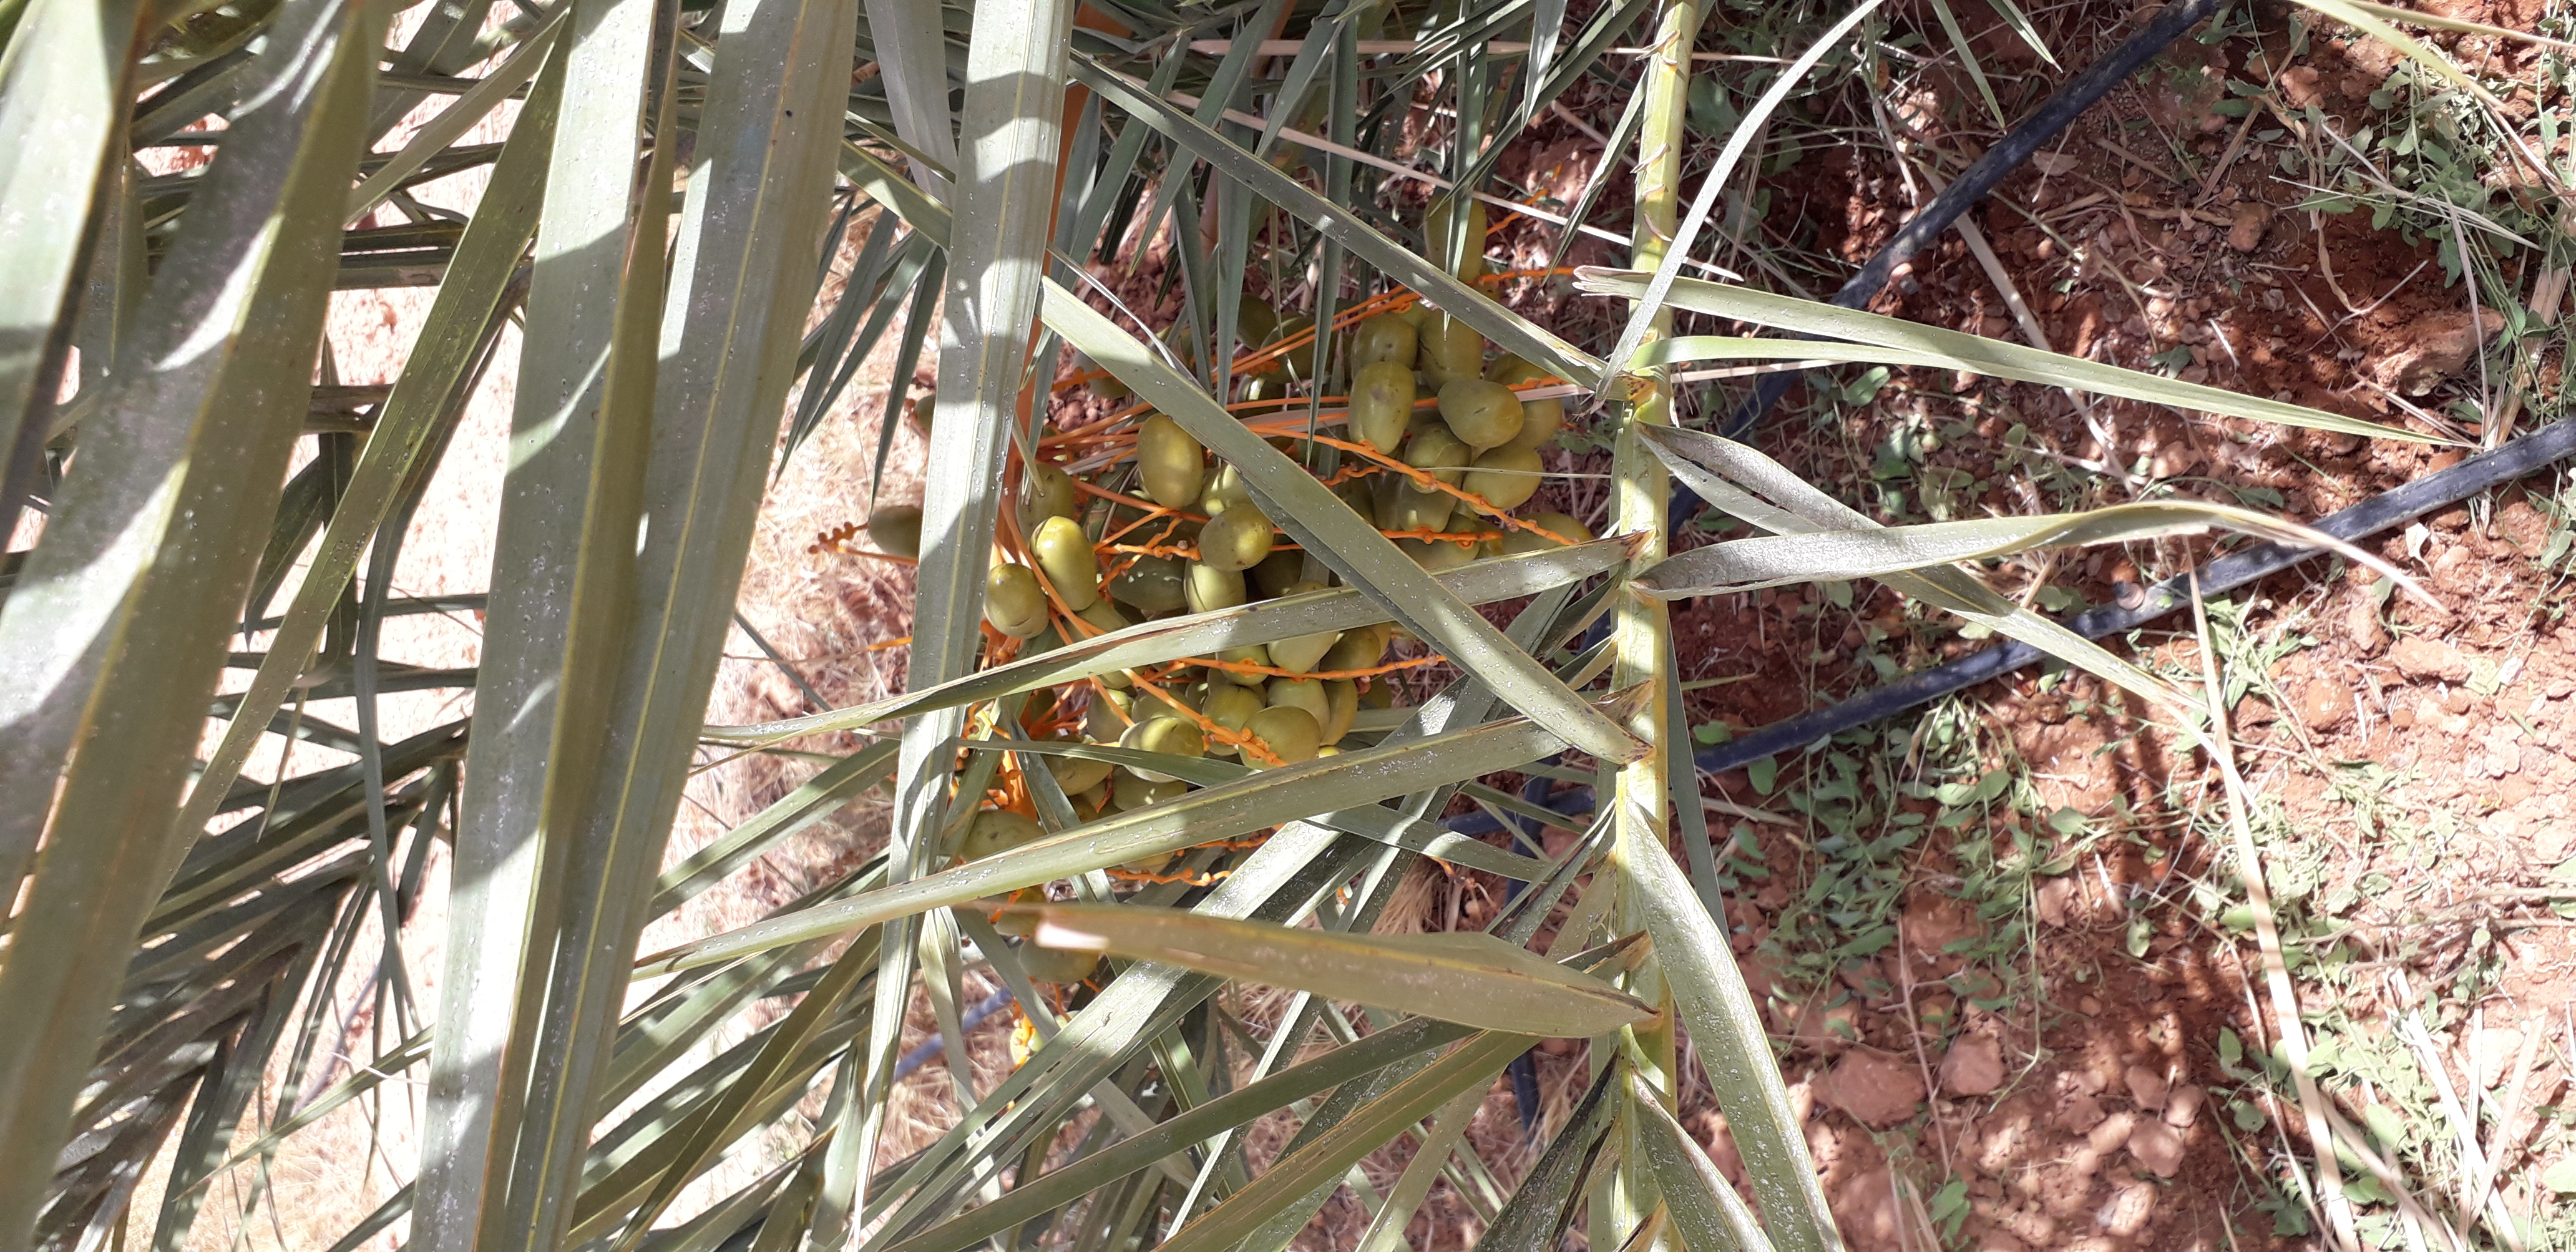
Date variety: Boufagous